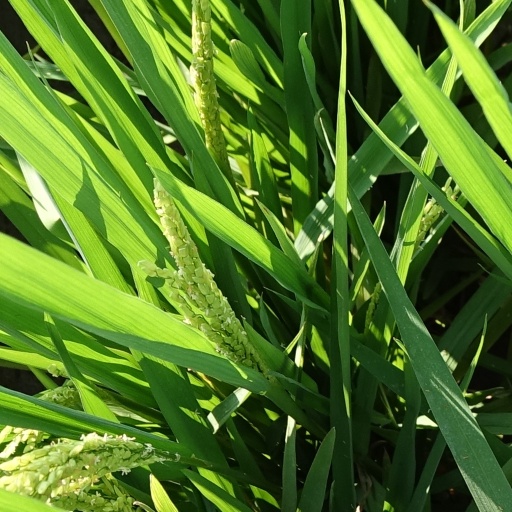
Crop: rice